Scuola Grande di San Marco

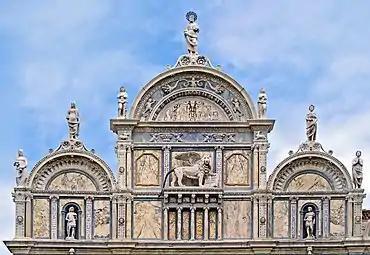
The upper section of the façade

The Scuola Grande di San Marco is a building in Venice, Italy, designed by the well-known Venetian architects Pietro Lombardo, Mauro Codussi, and Bartolomeo Bon. It was originally the home to one of the Scuole Grandi of Venice, or seven major confraternities, but is now the city's hospital. It faces the Campo Santi Giovanni e Paolo, one of the largest squares in the city.